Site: brandenburg
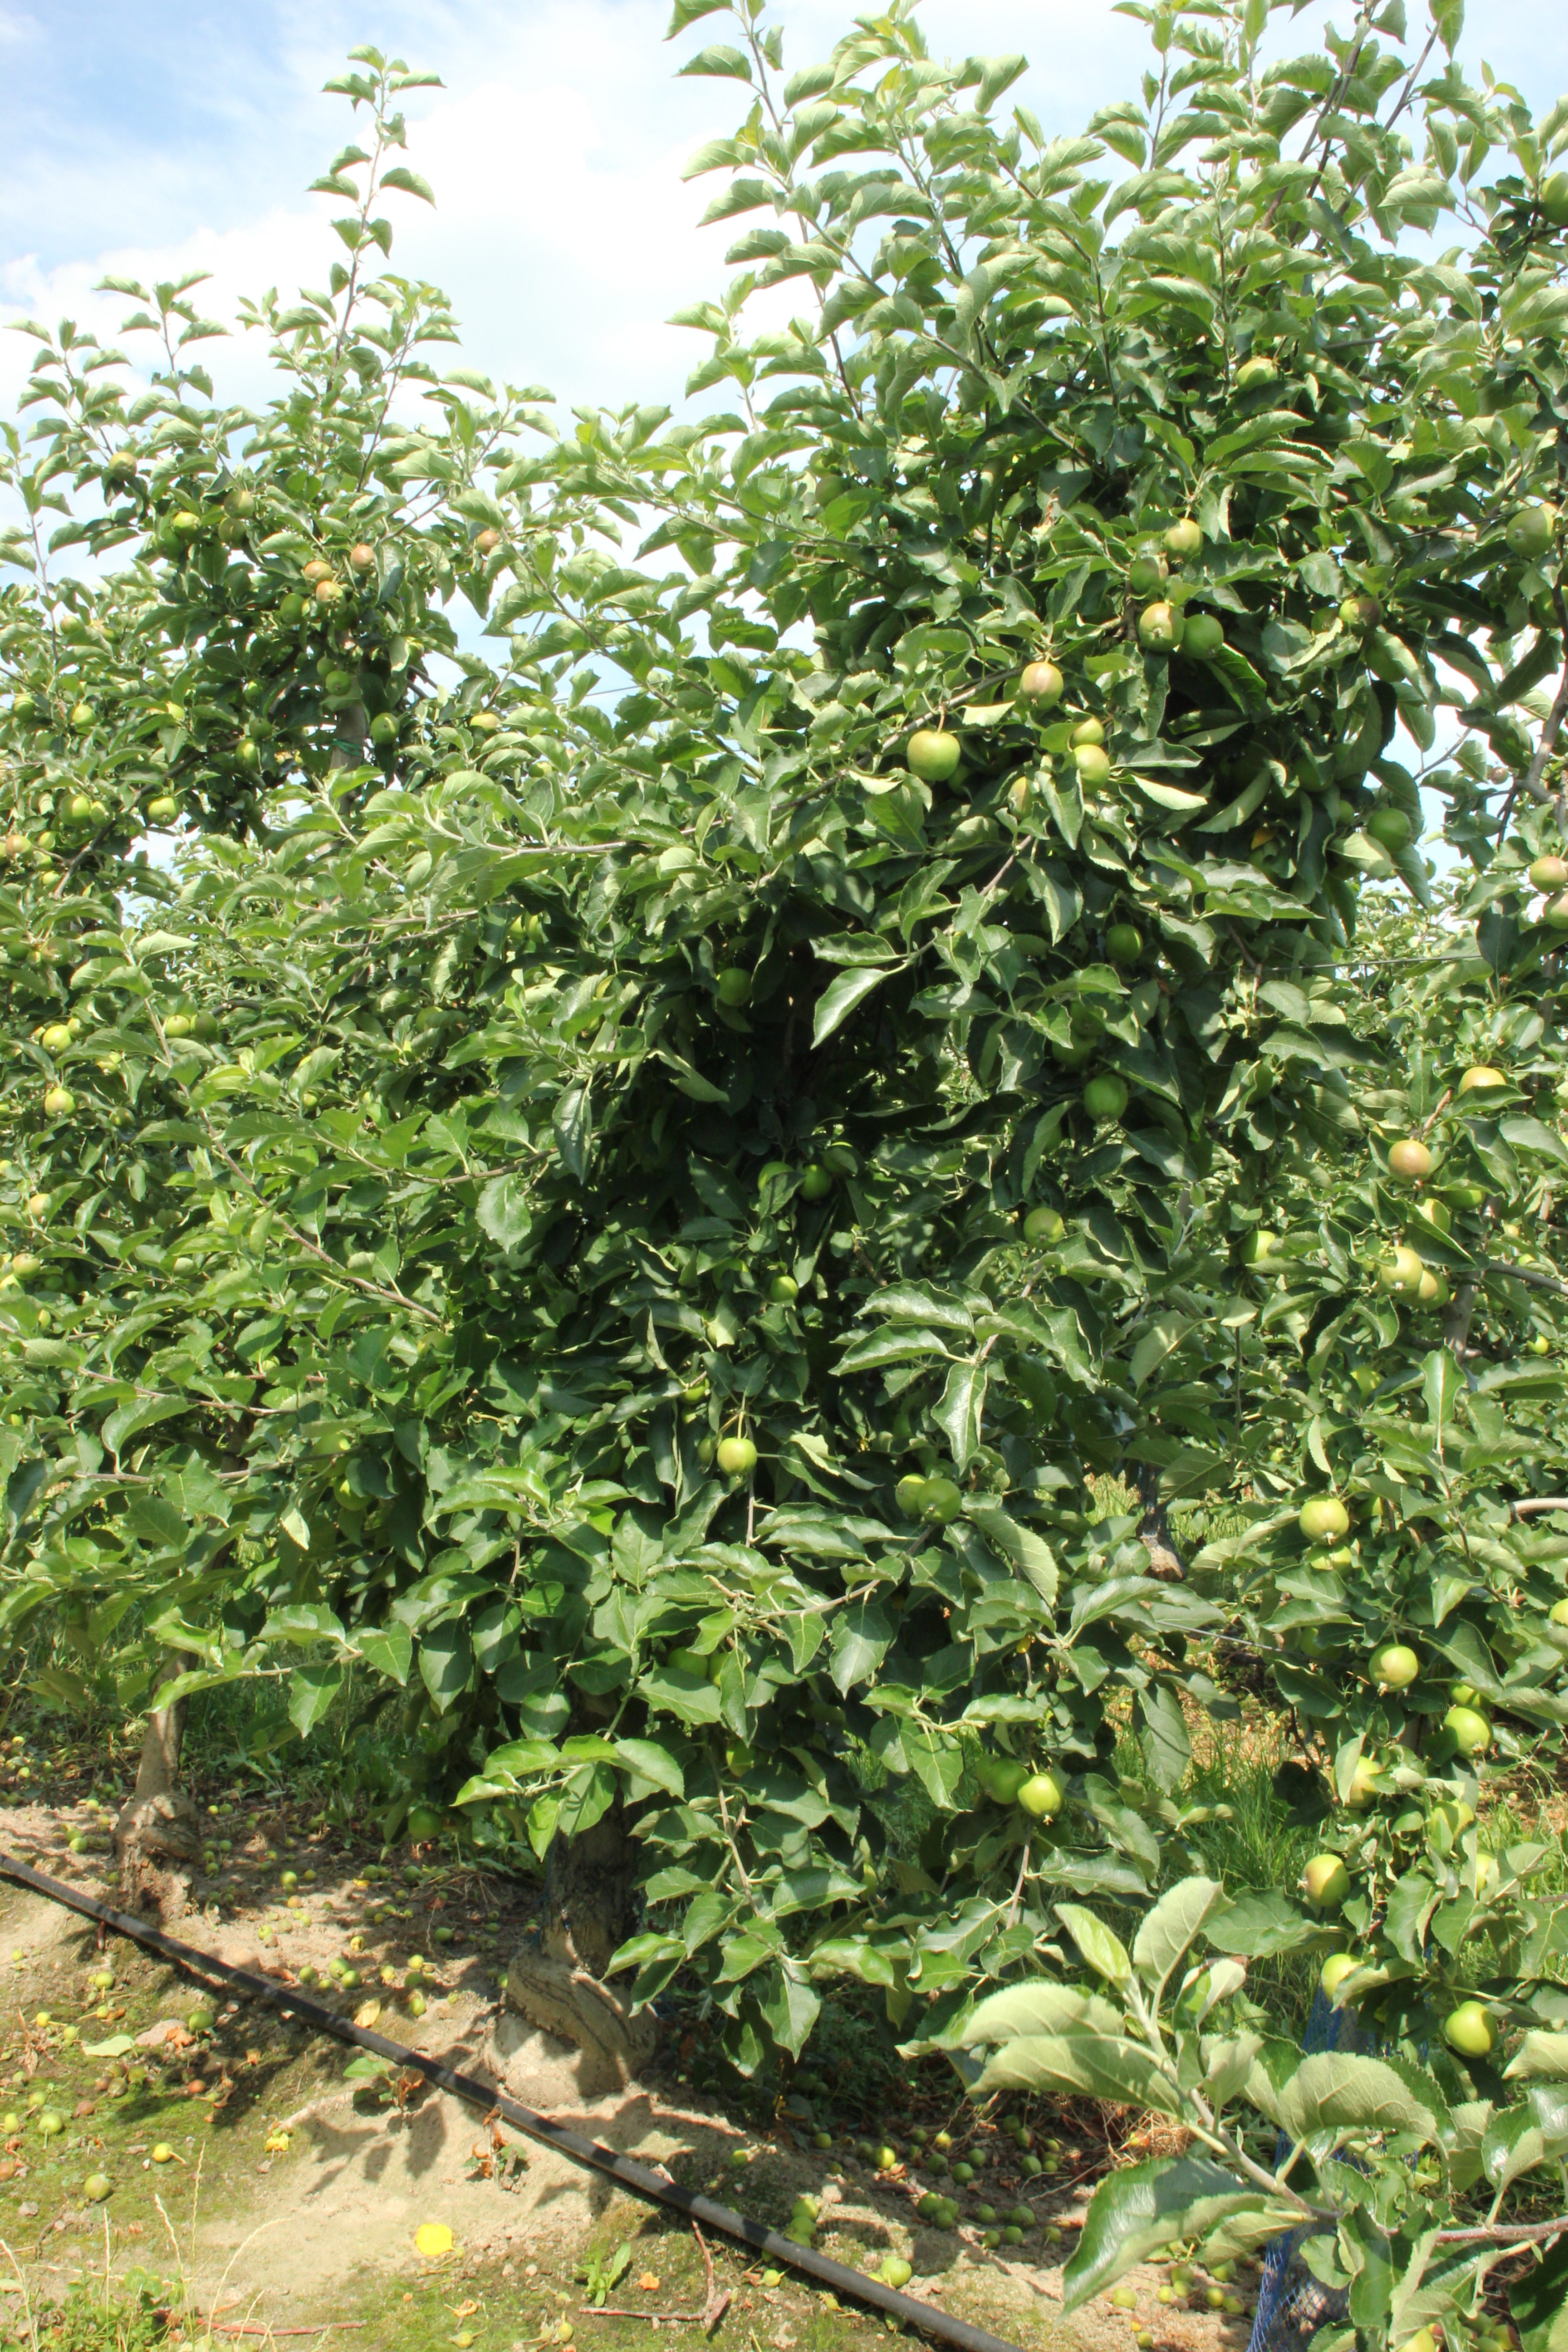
Growth stage (BBCH 74): Development of fruit